Sitka, Alaska

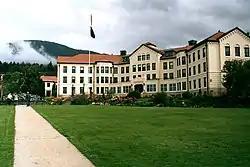
The Pioneer Home, one of Sitka's many historic structures, in May 2002

Mount Edgecumbe, a "historically active" stratovolcano, is located on southern Kruzof Island, approximately west of Sitka and can be seen from the city on a clear day.